St. Paul's Hospital (Vancouver)

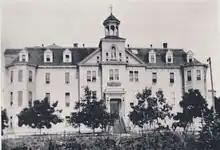
St Paul's Hospital in 1894

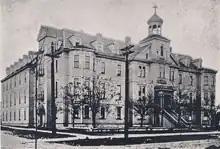
St Paul's Hospital in 1906

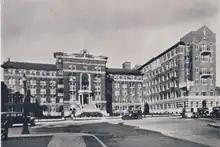
St Paul's Hospital in 1931

The original St. Paul's Hospital was founded in 1894 just eight years after the incorporation of the City of Vancouver. The hospital's origins are closely tied to the Sisters of Providence, a religious congregation founded in Montreal in 1843 by Mother Emilie Gamelin. This congregation was instrumental in establishing numerous schools, hospitals, orphanages, and homes for the aged across Canada, the United States, and other countries.